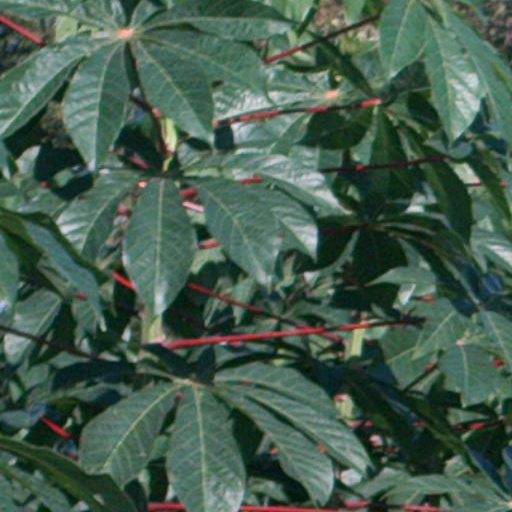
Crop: cassava